Karl Malone

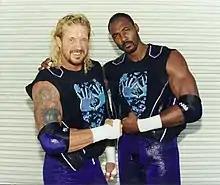
Malone with Diamond Dallas Page in 1998

After the 1998 NBA Finals, Malone and Chicago Bulls power forward Dennis Rodman participated in a professional wrestling match in World Championship Wrestling (WCW) at their Bash at the Beach event in July 1998. Malone, a wrestling fan, teamed with his friend, Diamond Dallas Page, against Rodman and Hulk Hogan. In a poorly received match by some wrestling critics, the two power forwards exchanged "rudimentary headlocks, slams and clotheslines" for 23 minutes. Malone and DDP lost to Rodman and Hogan. The event was a massive financial success for the company, drawing the highest pay-per-view buyrate of 1998 and one of the highest in the company's history.